Nirasaki, Yamanashi

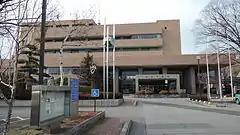
Nirasaki City Hall

Nirasaki is located in the northwestern end of the Kofu Basin in Yamanashi Prefecture, bordered to the east by the Minami Alps National Park and the west by the Minami Alps Koma Prefectural Natural Park.